FKA Twigs

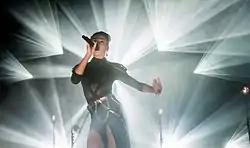
Barnett performing in March 2015

In April 2014, Barnett appeared on the cover of "The Fader" for its 91st issue. She began writing for her first studio album during a period of "self-hatred", which she considers "quite normal" for a young person. On 24 June, she released "Two Weeks", the lead single from her forthcoming album, alongside a video. Barnett directed and guest-starred in the music video for "Ouch Ouch" by rapper Lucki Eck$; she produced the track. The second single, "Pendulum", was released on 29 July.